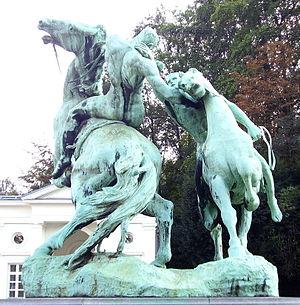
La Lutte équestre ou Le combat des cavaliers (1899 - 1909) de Jacques de Lalaing, entrée du bois de la Cambre à Bruxelles
Jacques de Lalaing est un peintre et sculpteur belge, né à Londres en 1858 et décédé à Bruxelles en 1917.